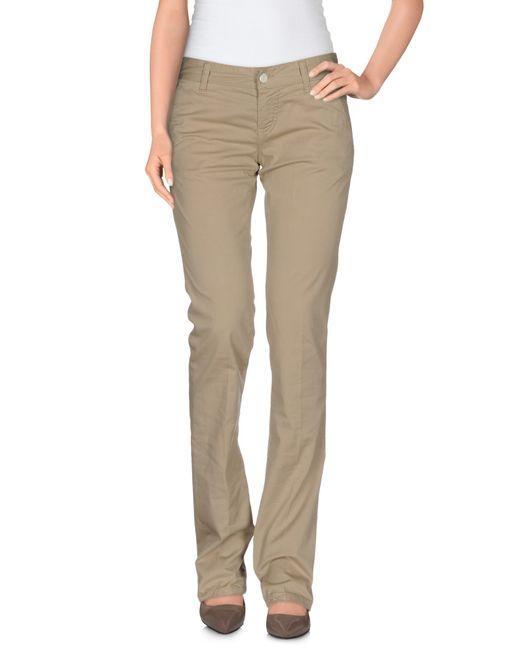
khakifarbene Hose mit niedriger Taille für Damen